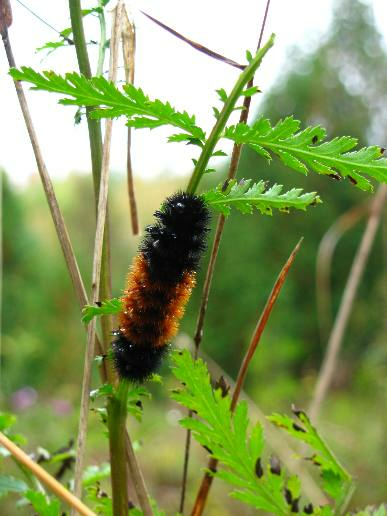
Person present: No